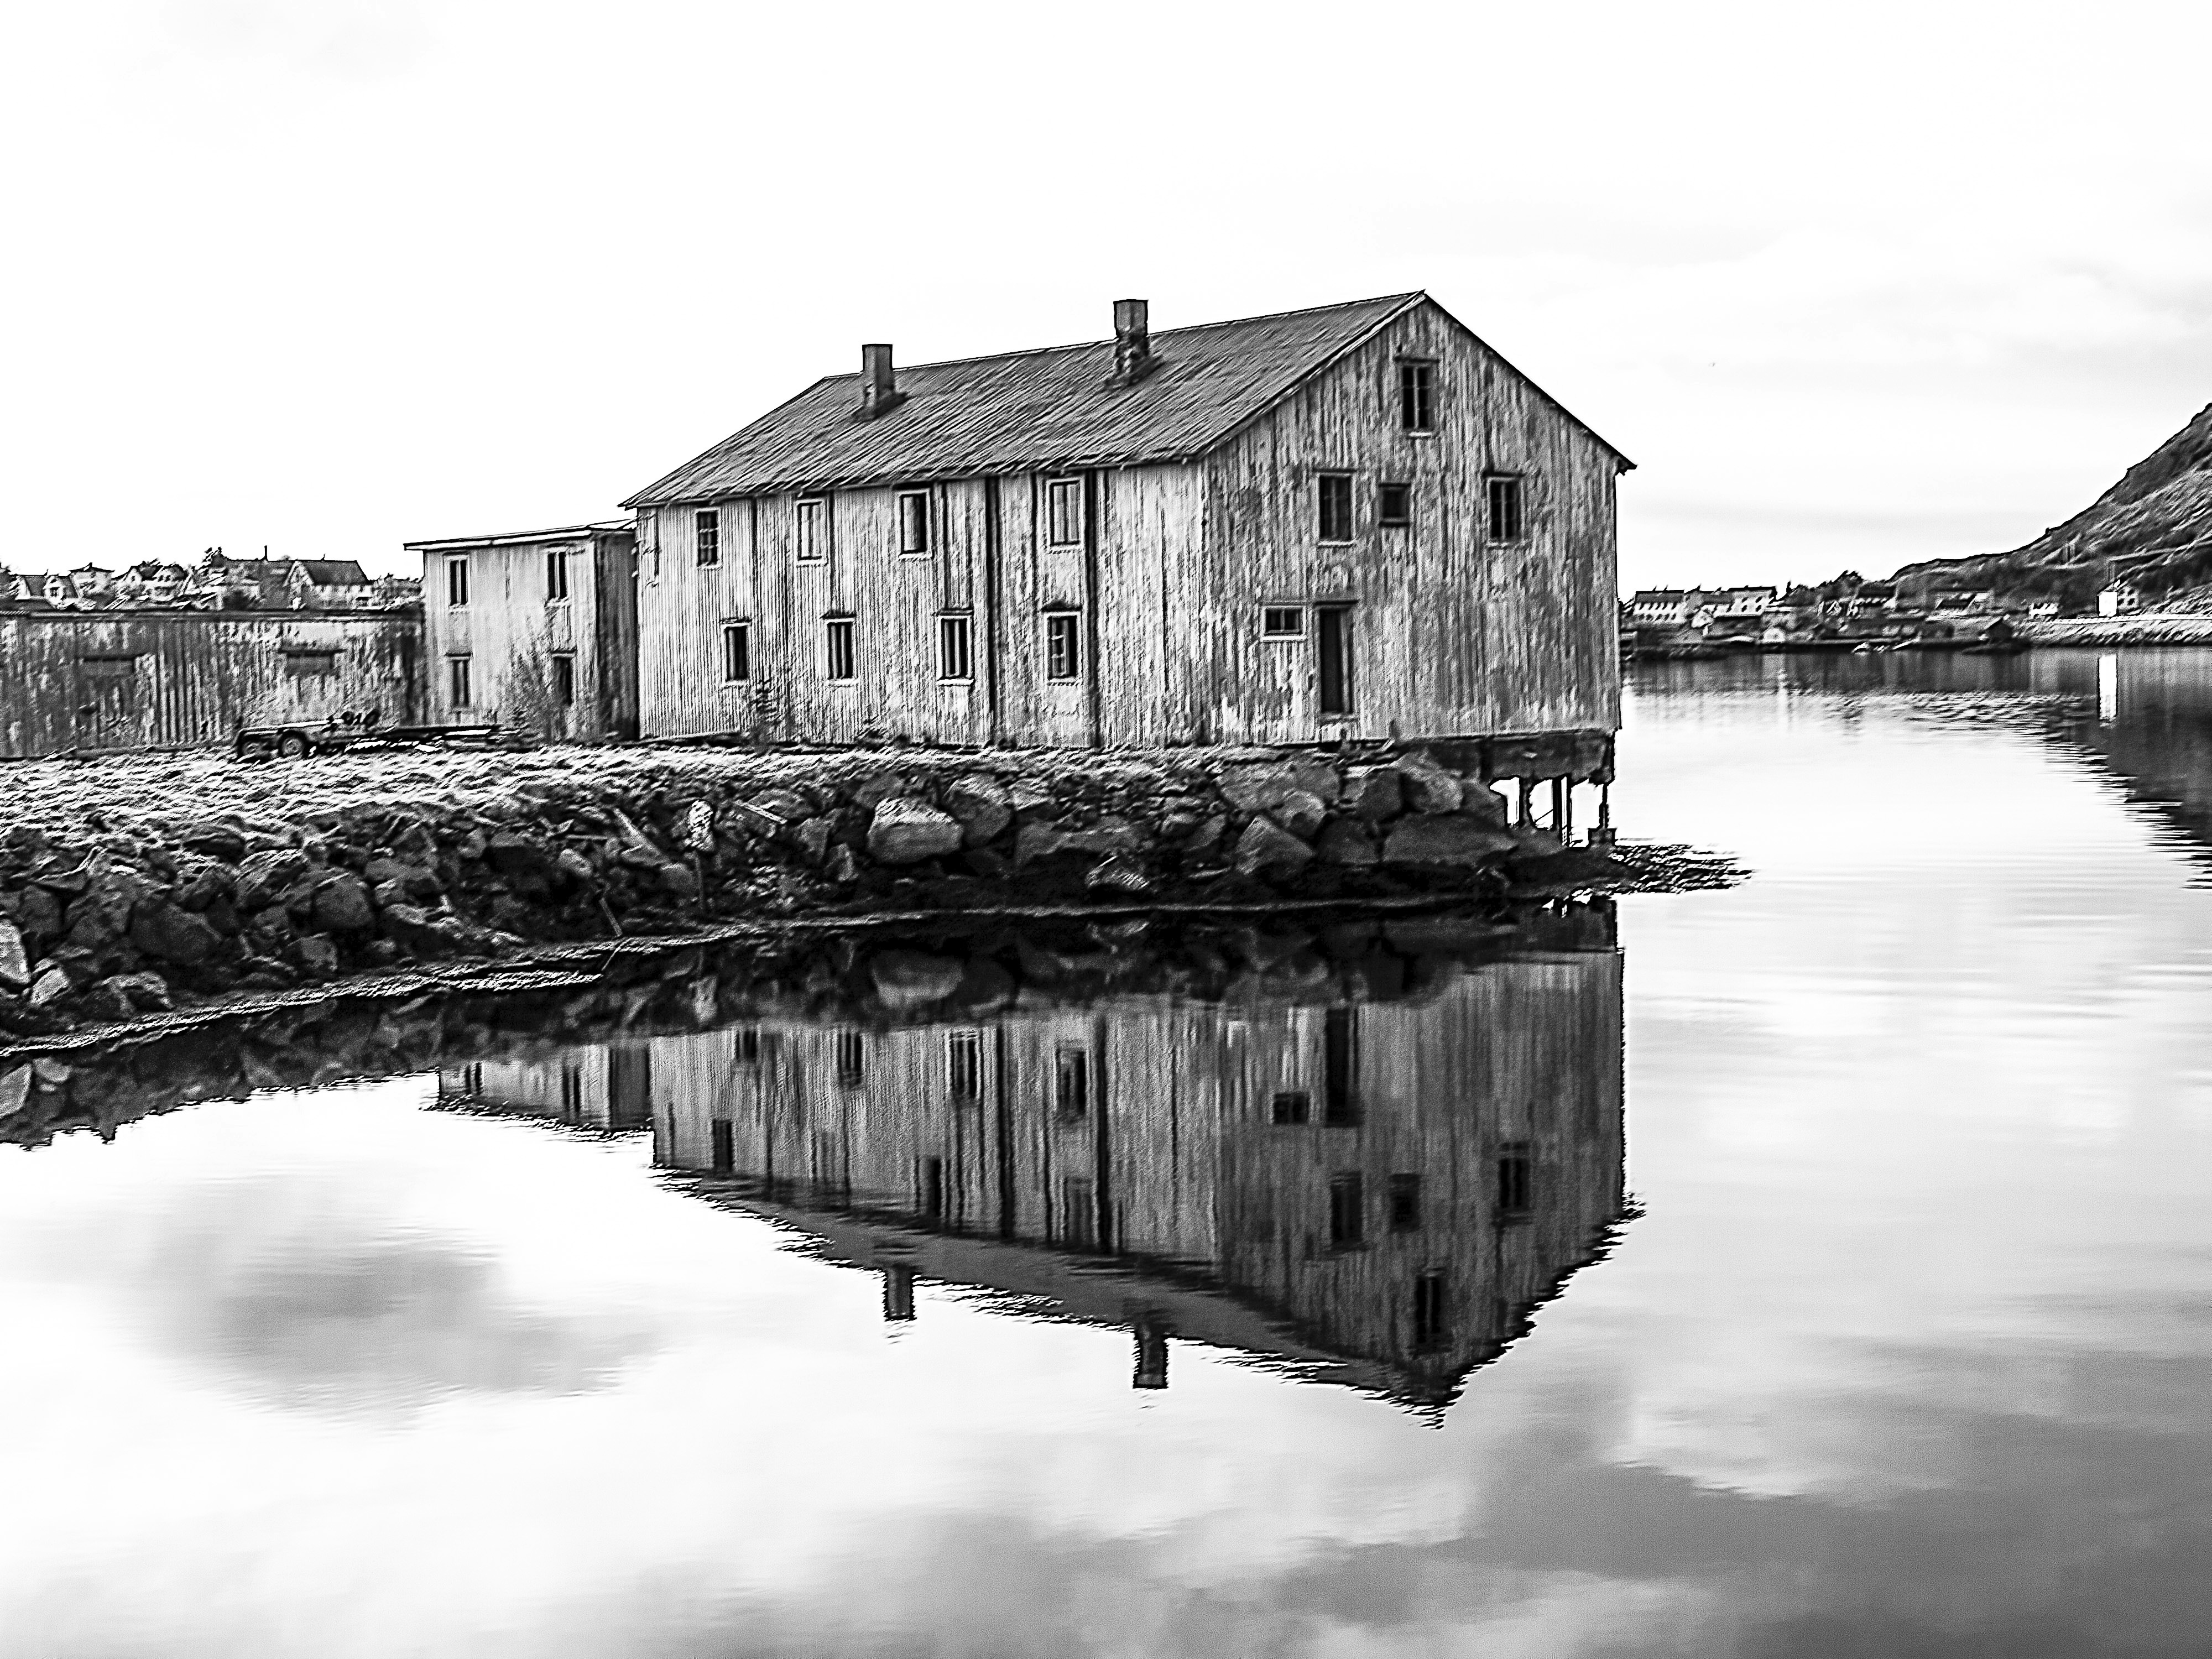
water, winter, black and white, bridge, house, river, cityscape, reflection, monochrome, waterway, norway, mirroring, lofoten, monochrome photography, ball town